John Grimshaw (cyclist)

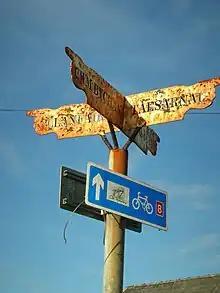
Route 8 sign near Harlech, North Wales

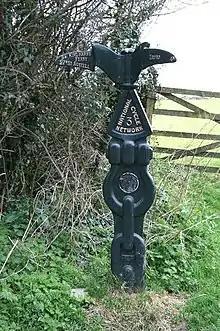
National Cycle Network signpost near Penelewey

Sustrans, run by Grimshaw, started the National Cycle Routes. The signposts are a cycle with a number outlined in red. Also, on the routes, there is usually a cast-iron signpost. Grimshaw has a signpost in his front garden as a reminder of his work.